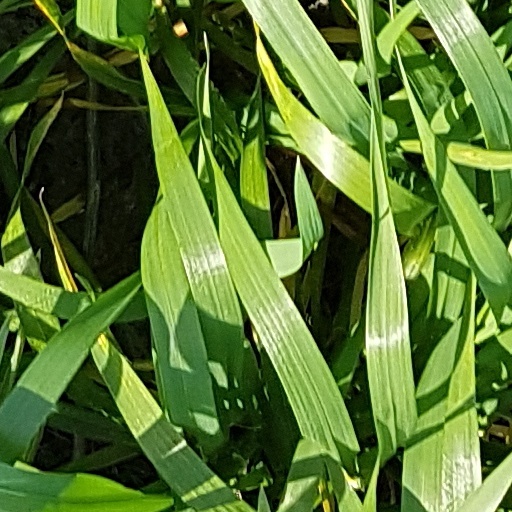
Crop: wheat